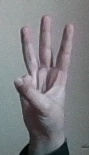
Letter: thaa